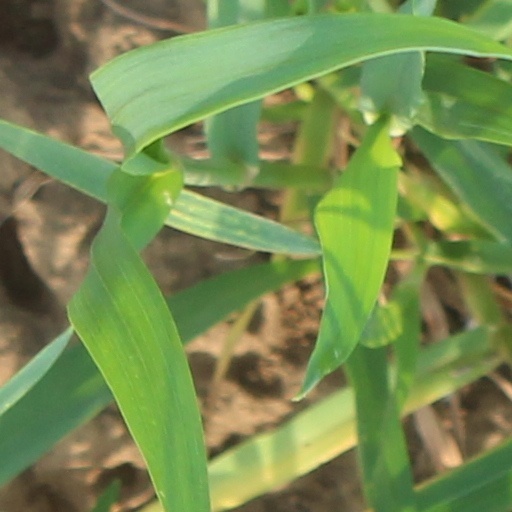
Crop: wheat